Dolorosa Sinaga

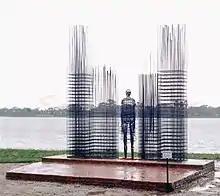
Theme for Us Today: The Crisis (1998)

She was one of the first Indonesian women sculptors to create bronze sculptures; she has also used clay, fiberglass, plastics, and a variety of other materials. Her work incorporates themes of liberation, pain, injustice, women's resistance and solidarity. Among her better-known sculptures are (The Spirit of the generation of '66) in Kuningan, South Jakarta and (Solidarity, 2000) which is located at the National Commission on Violence Against Women; a replica is in the International Monetary Fund building in Washington, D.C. Another well-known piece is "Them for Us Today: The Crisis", an imposing rod iron work she created for the Second International Sculpture Symposium in Huế, Vietnam in 1998. A replica of that piece was created for the International Sculpture Park in Siena, Italy. More recently, she designed the sculpture at the center of a monument to former Indonesian president Sukarno in Algiers; the overall monument was designed by Ridwan Kamil.